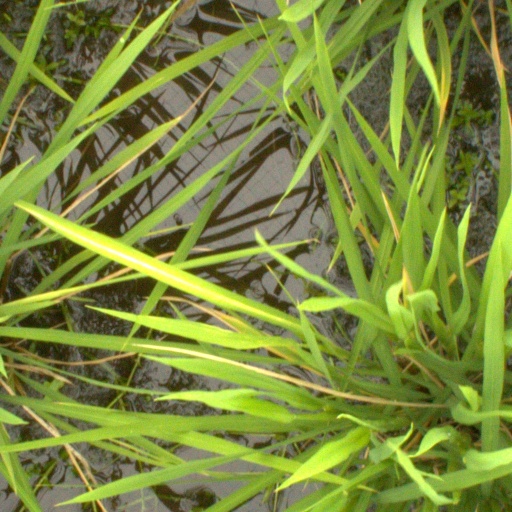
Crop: rice